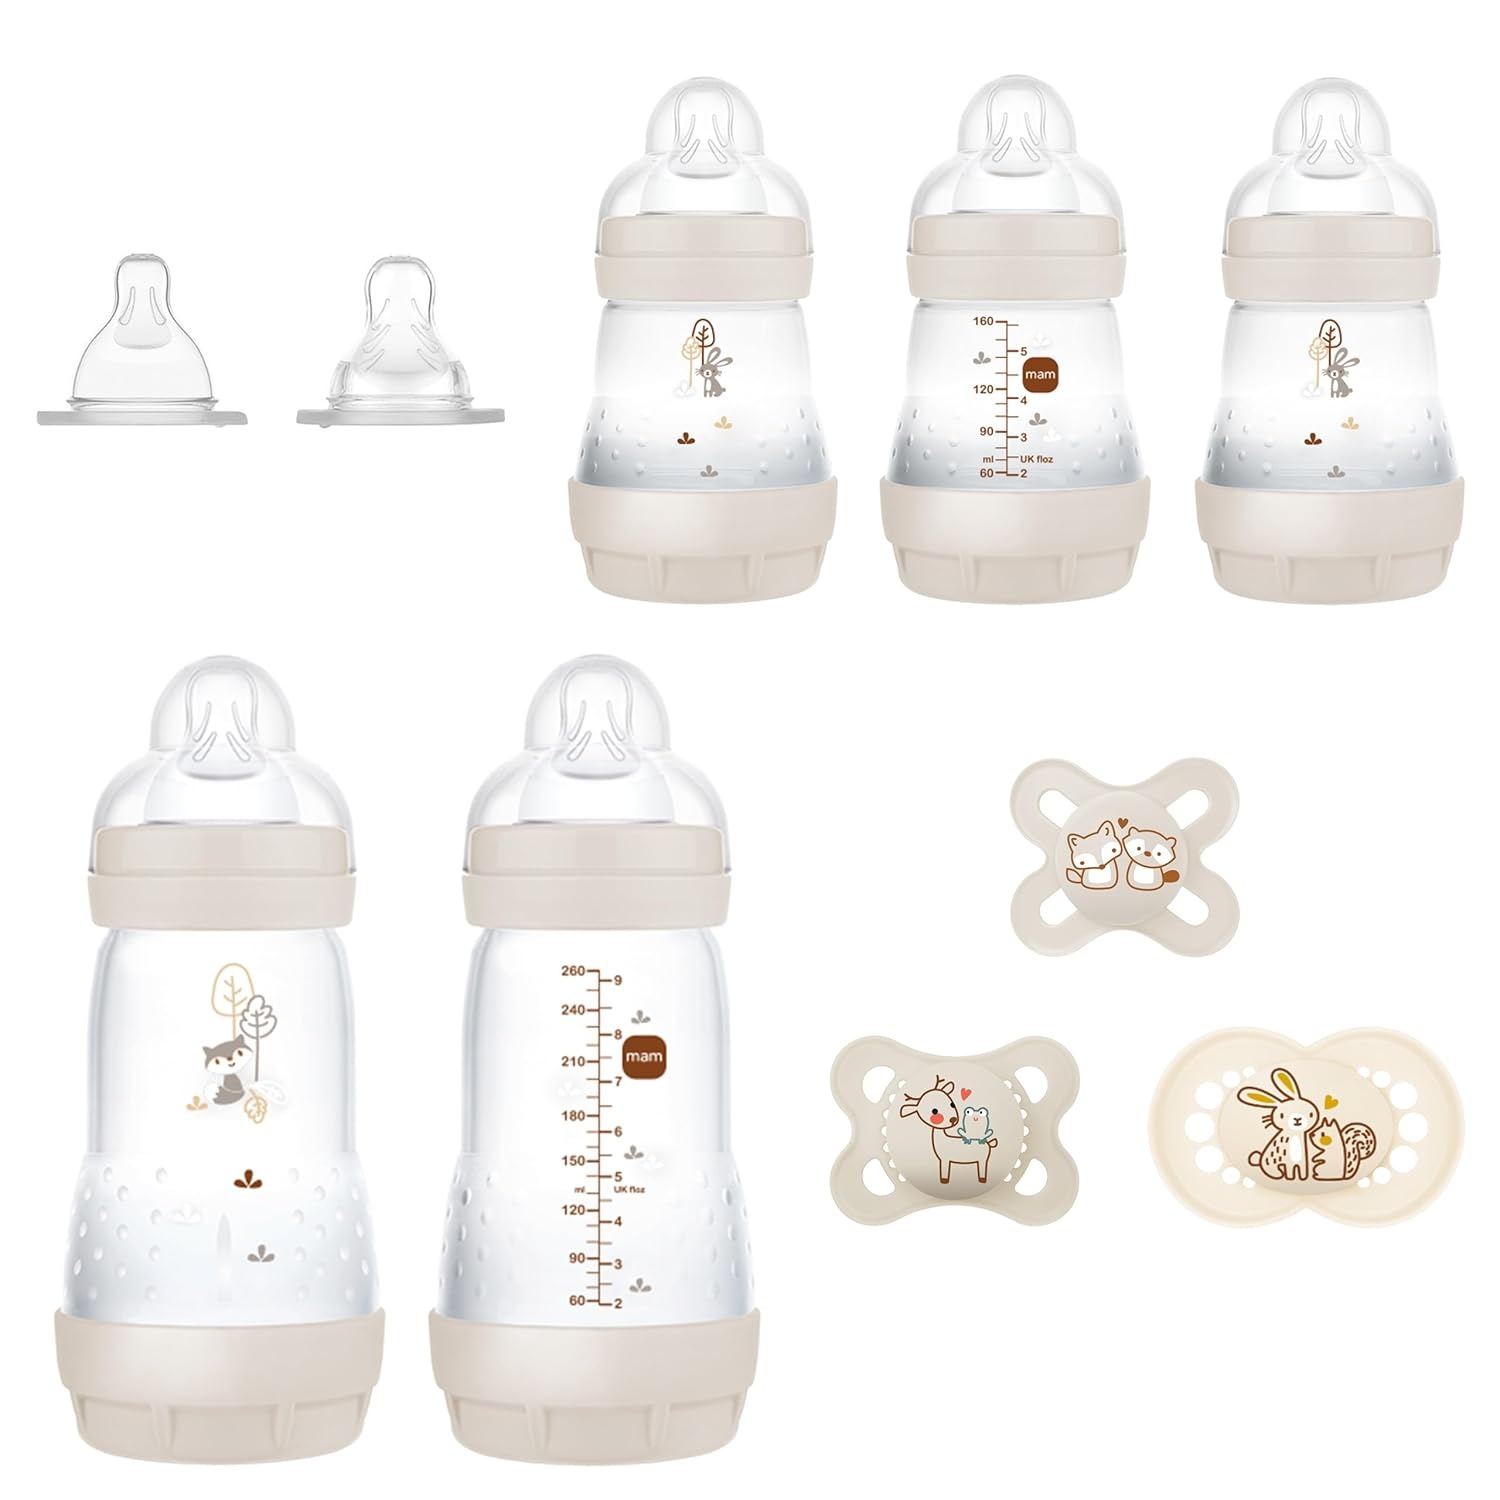
10-Piece MAM Newborn Gift Set: Easy Start Anti-Colic Bottles & Pacifiers
Looking for the perfect gift set for a newborn baby? Look no further than the MAM Newborn Essentials Baby Essentials Matte Gift Set! This 10-piece set includes everything you need to make feeding time a breeze. From anti-colic baby bottles to soothing pacifiers, MAM has got you covered. Let's dive into the features of this amazing gift set. First up, the Easy Start Anti-Colic Baby Bottles. These bottles are designed with a vented base to help reduce colic in newborns. The ultra-soft silicone nipple mimics the feel of mom's breast, making it easy for babies to transition between breast and bottle feeding. Next, we have the Baby Pacifiers. These pacifiers are designed to soothe and comfort your little one. The symmetrical nipple is ideal for baby's jaw development, and the SkinSoft silicone feels just like mom. Plus, the pacifier shield is contoured for maximum comfort, so your baby can enjoy long-lasting soothing. The MAM Newborn Essentials Baby Essentials Matte Gift Set is perfect for new parents who want the best for their little one. The neutral matte color is stylish and modern, making it a great addition to any nursery. Whether you're feeding your baby or helping them self-soothe, this gift set has everything you need. With MAM, you can trust that you're getting top-quality products that are designed with both babies and parents in mind. The Easy Start Anti-Colic Baby Bottles and Baby Pacifiers are both BPA-free and easy to clean, making them a convenient choice for busy parents. So, if you're looking for a thoughtful and practical gift for a new parent, the MAM Newborn Essentials Baby Essentials Matte Gift Set is the perfect choice. Give the gift of comfort and convenience with this 10-piece set that will help make those early days with a newborn a little bit easier.
Brand: GearMustHave
Category: Baby & Toddler > Nursing & Feeding > Baby Bottles > Anti Colic Bottles